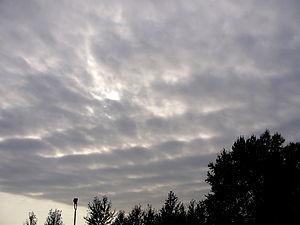
L’undulatus est une variété de plusieurs espèces de nuages en bancs, en nappes ou en couches dont la forme présente un ou deux systèmes d'ondulations. Les nappes individuelles de nuages peuvent être circulaires ou allongées dans la direction des ondulations.